Erimalai

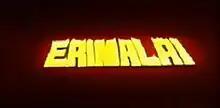
Title card

Erimalai is a 1985 Indian Tamil-language action film directed by Gopi Krishna and written by P. Selvakumar. The film stars Thiagarajan, Saritha and Sulakshana. It was released on 22 March 1985.